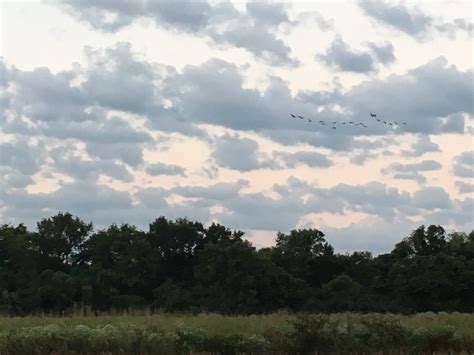
Weather: cloudy or overcast